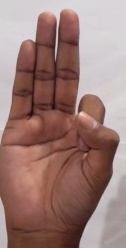
ASL sign: F